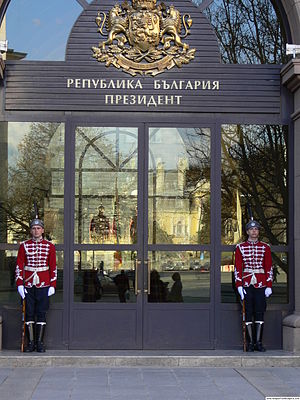
Bulgariens præsidenter
En anden vinkel.
Bulgariens præsidenter er en række af Bulgariens statsoverhoveder så vel som lederne af Bulgariens Kommunistparti, dengang partiet var ved magten under en etpartistat.